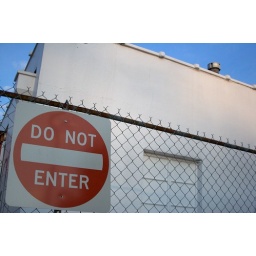
I think the sign says it all. It does make me wonder what's in the building behind it though.